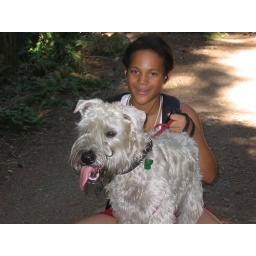
but he's so hot, and birds keep flitting by and piqueing his terrier instincts.